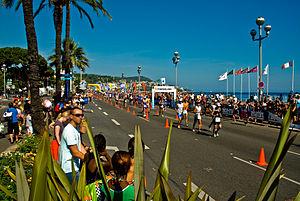
L'Ironman France en 2009 sur la promenade des Anglais à Nice (France).
Nice est une commune du Sud-Est de la France, préfecture du département des Alpes-Maritimes et deuxième ville de la région Provence-Alpes-Côte d'Azur derrière Marseille. Située à l'extrémité sud-est de la France, à une trentaine de kilomètres de la frontière franco-italienne, elle est établie sur les bords de la mer Méditerranée, le long de la baie des Anges et à l'embouchure du Paillon.